Sandy Cape

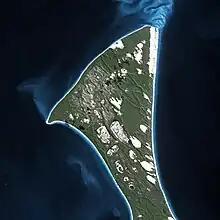
Sandy Cape is Fraser Island's most northerly point

Sandy Cape (also known by the Indigenous name of Woakoh) is the most northern point on Fraser Island (also known as K'gari and Gari) off the coast of Queensland, Australia. The place was named "Sandy Cape" for its appearance by James Cook during his 1770 voyage up the eastern coast of Australia aboard the "Endeavour".